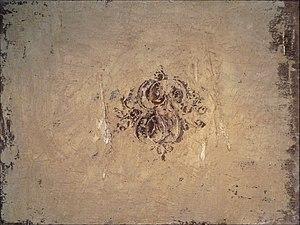
Pierre Saint-Paul (2013), 60 x 80, technique mixte
Pierre Sicre Saint-Paul, né à Castelnau-Magnoac le 17 juillet 1926 et mort le 15 septembre 2018 à Semur-en-Auxois, est un peintre, céramiste et créateur de tapisserie français. Peintre surtout abstrait, il est proche du surréalisme dans les années 1960-1970. Il apprend les techniques de la fresque avec Nicolaï Greschny, la céramique à Sant Vicens et la tapisserie avec Jean Lurçat.